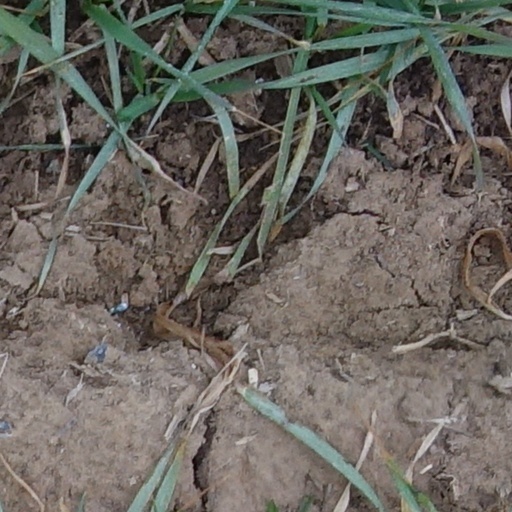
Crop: wheat